List of former United States Army medical units

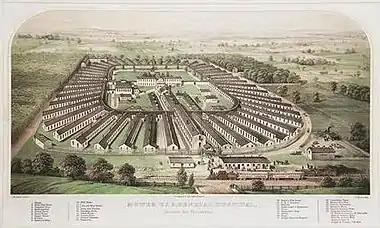
Mower Army General Hospital, Philadelphia, in an 1863 lithograph. Note passenger train in foreground.

The following is a list of former (inactivated or decommissioned) U.S. Army medical units – both fixed and deployable – with dates of inactivations, demobilizations, or redesignations.